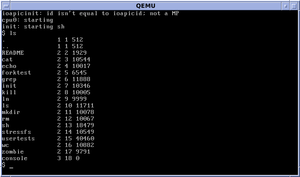
Unix version 6, appelé en anglais Sixth Edition Unix, Version 6 Unix ou Unix time-sharing system 6, fut la première version du système d'exploitation Unix à être largement répandue en dehors des laboratoires Bell où elle fut conçue. Elle sortit en mai 1975 et, comme ses prédécesseurs, fonctionnait sur les mini-ordinateurs PDP-11 de DEC. Cette version fut remplacée par Unix version 7 en 1979.